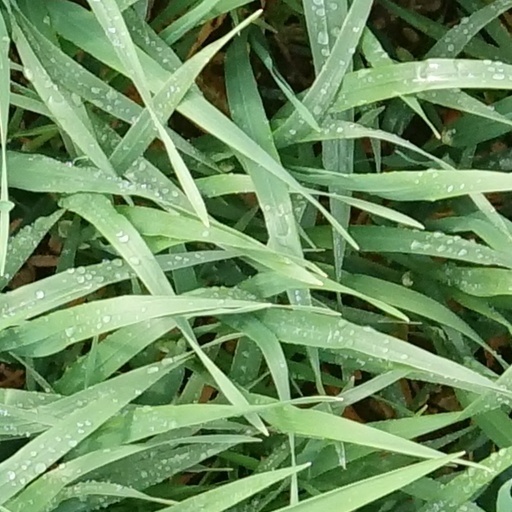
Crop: wheat